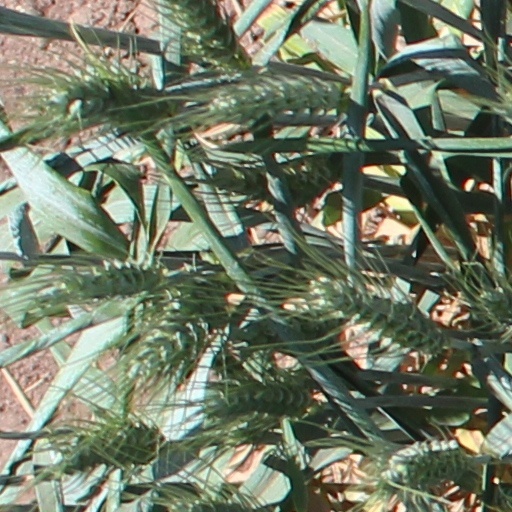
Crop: wheat